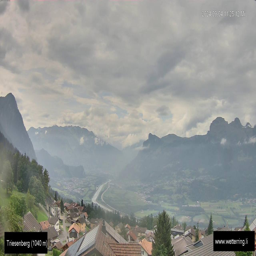
Triesenberg